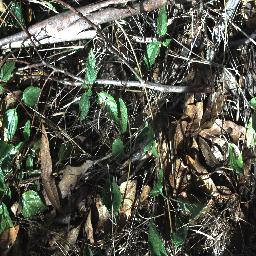
Label: lantana